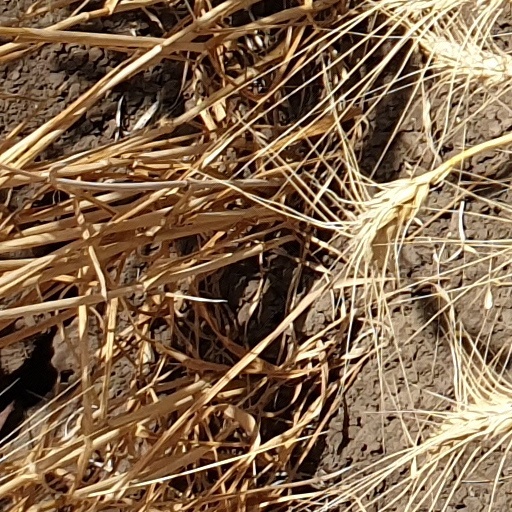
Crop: wheat